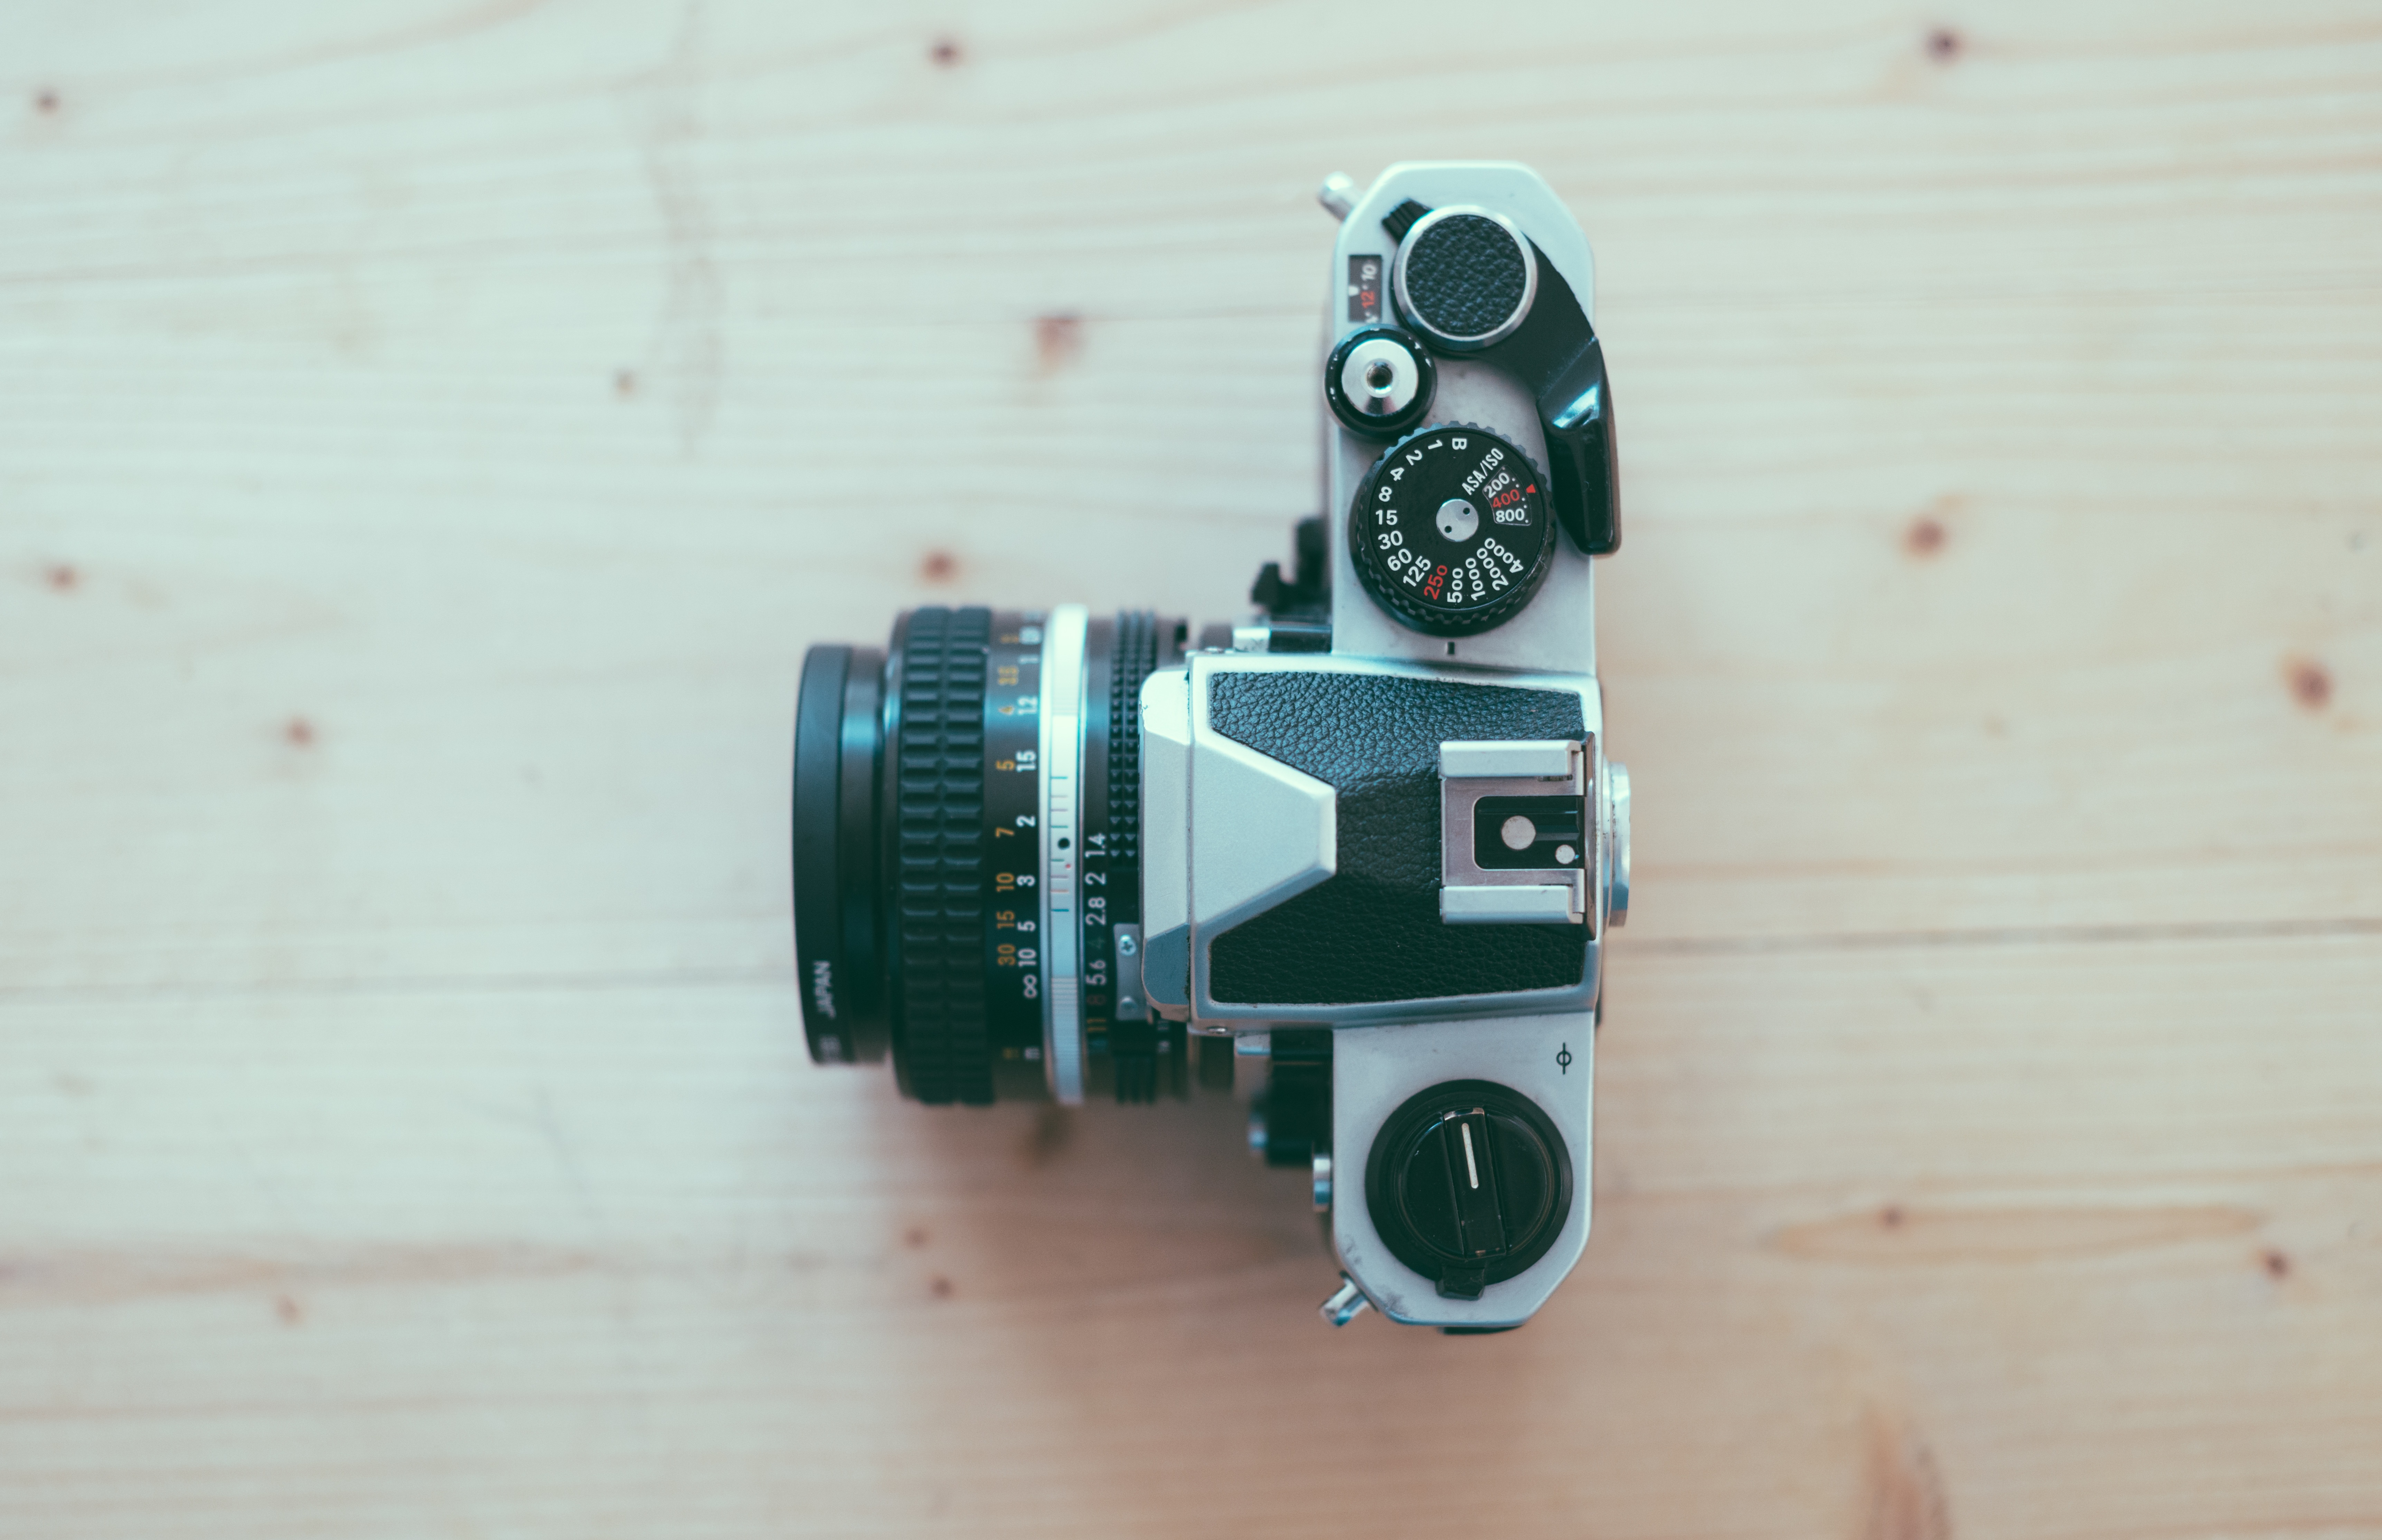
technology, camera, photography, vintage, retro, old, film, analog, lens, equipment, machine, nostalgia, object, above, product, objective, old fashioned, upper side